Cruise ship pollution in the United States

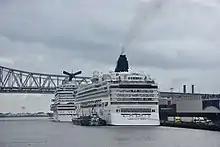
"Norwegian Dawn" and "Carnival Dream" moored alongside in New Orleans (2015)

Cruise ships carrying several thousand passengers and crew have been compared to “floating cities,” and the volume of wastes that they produce is comparably large, consisting of sewage; wastewater from sinks, showers, and galleys (graywater); hazardous wastes; solid waste; oily bilge water; ballast water; and air pollution. The waste streams generated by cruise ships are governed by a number of international protocols (especially MARPOL) and U.S. domestic laws (including the Clean Water Act and the Act to Prevent Pollution from Ships), regulations, and standards, but there is no single law or rule. Some cruise ship waste streams appear to be well regulated, such as solid wastes (garbage and plastics) and bilge water. But there is overlap of some areas, and there are gaps in others.